E. Miriam Coyrière

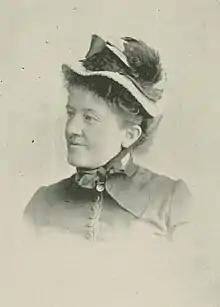

E. Miriam Coyrière was a businesswoman, the founder in 1880 of the E. Miriam Coyriere Teachers' Agency in Manhattan.